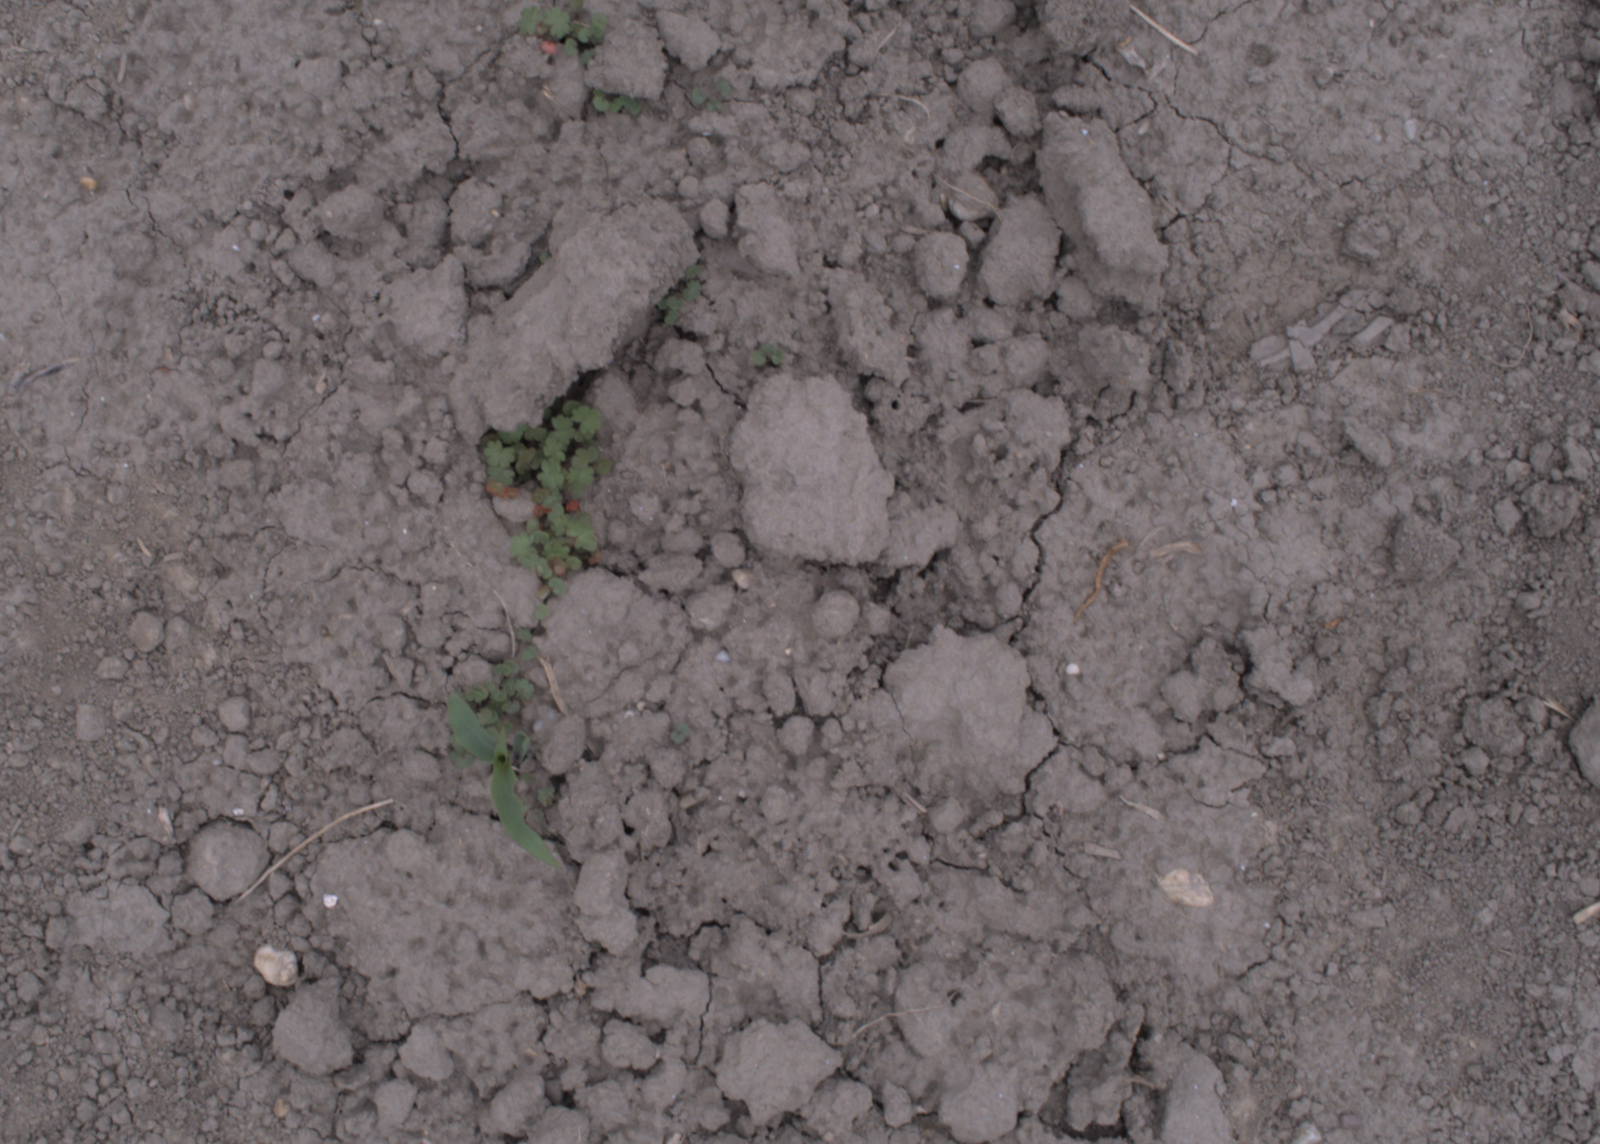
Capture date: 17.08.2020 11:56:29
Weather: cloudy
Wind: light
Seeding date: 21.07.2020
Plant canopy height (mm): 910